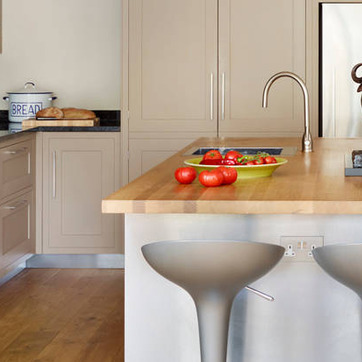
Material: food